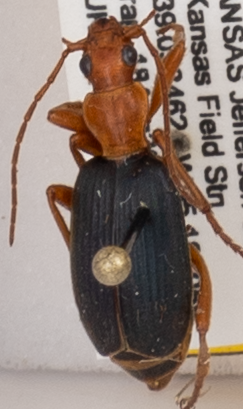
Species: Brachinus alternans
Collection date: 2020-08-18
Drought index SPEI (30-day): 0.646
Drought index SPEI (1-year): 0.612
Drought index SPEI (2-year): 2.09